A Funny Man

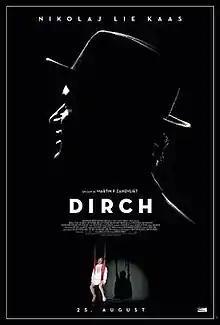
Film poster

A Funny Man is a 2011 Danish semi-biographical drama film directed by Martin Zandvliet, and starring Nikolaj Lie Kaas, about the Danish actor and comedian Dirch Passer.